Carolyn Jones (filmmaker)

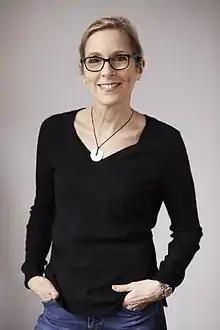
Jones in 2019

Carolyn Jones is an American director, writer, producer, photographer and speaker. She is best known for her 1997 book publication "Living Proof: Courage in the Face of AIDS", her 2014 documentary "The American Nurse", and her 2017 documentary "Defining Hope". She is co-founder of the non-profit 100 People Foundation. Her television appearances include "PBS NewsHour", WNET's "MetroFocus", and Katie Couric's show "Katie".